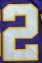
Number: 2